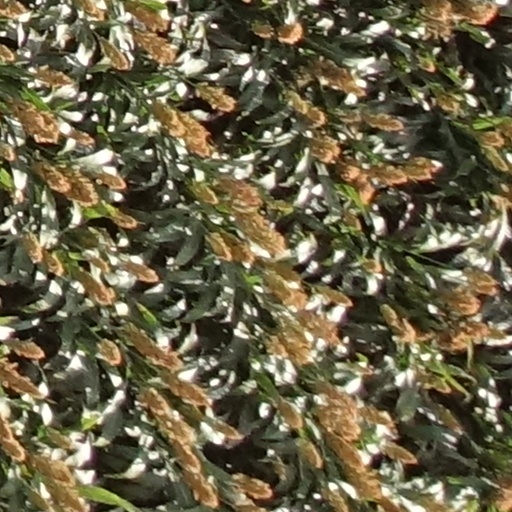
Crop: sorghum